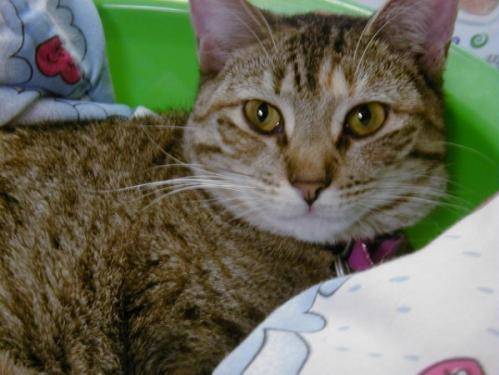
Label: cat